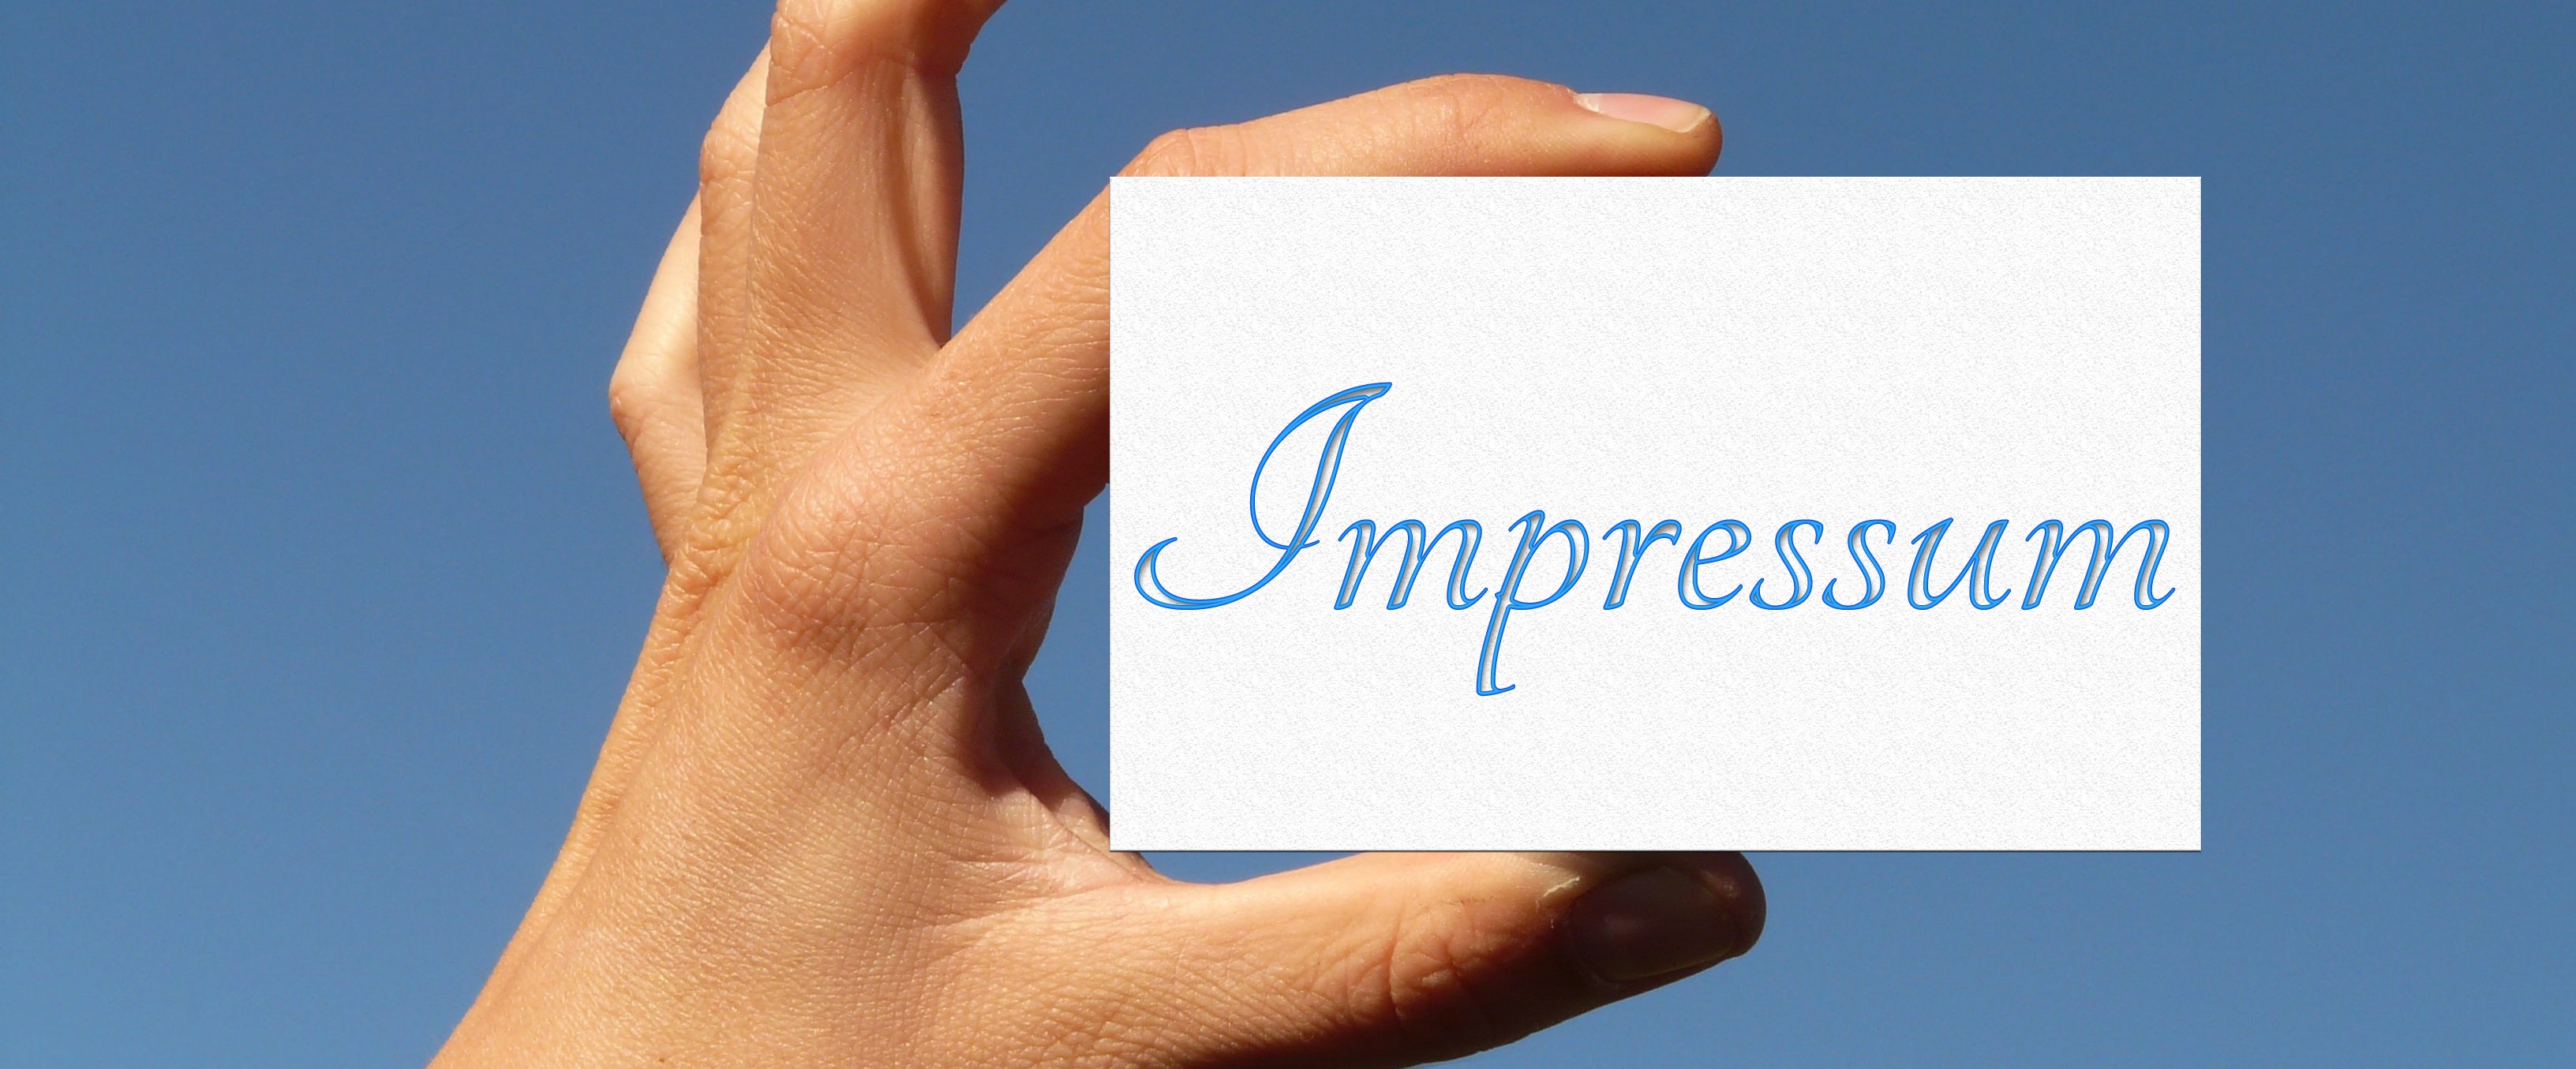
writing, hand, advertising, internet, finger, map, website, present, brand, font, document, keep, access, presentation, responsible, imprint, www, responsibility, origin, business card, about us, sense, jurisdiction, pressed on, specification, accountability, pressed into